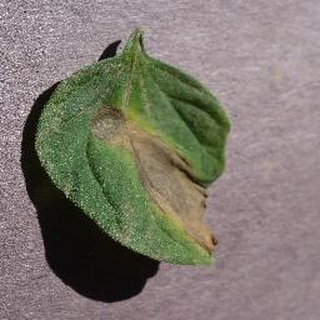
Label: tomato_early_blight